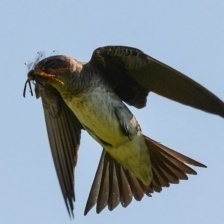
Species: PURPLE MARTIN
Scientific name: PROGNE SUBIS